Barbie (1984 video game)

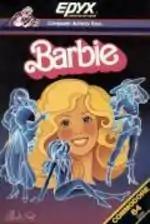
North American cover art

Barbie is a video game for the Commodore 64 published by Epyx in 1984. It allows players to participate in the life of the famous fashion doll of the same name.